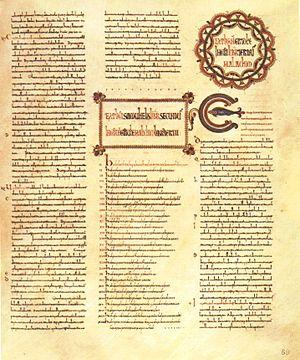
L'enluminure espagnole du haut Moyen Âge est l'art de décorer les livres qui s'est développé en Espagne du VIIIᵉ au XIᵉ siècle. Le pays est marqué par l'occupation musulmane à partir de 711, qui tend à l'isoler du reste de l'Europe. Dans les régions restées chrétiennes, le royaume des Asturies puis dans celui de León, s'invente un art original, dans les monastères, mélangeant des influences wisigothique, carolingienne mais aussi mauresque.
Le Bible de La Cava appelée aussi Codex Cavensis, est un manuscrit enluminé biblique provenant d'Espagne et sans doute des Asturies, remontant au IXᵉ siècle. Il est actuellement conservé à la bibliothèque de l'abbaye territoriale de la Sainte Trinité de Cava.